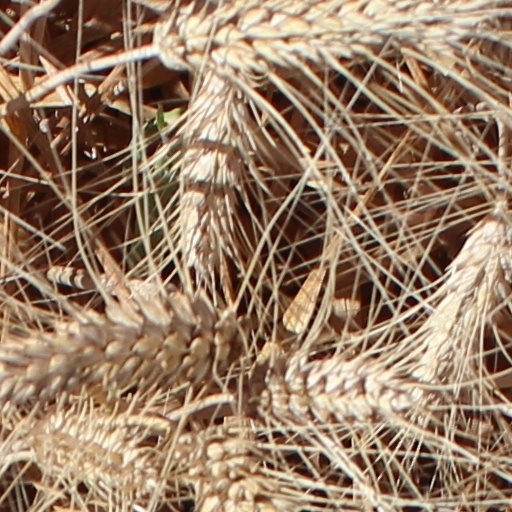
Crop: wheat